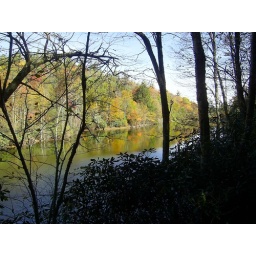
This is a view of the lake at the top of the mountain in Rocky Fork, near Upper Higgins CreekFlag Pond, TN